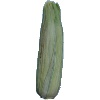
Label: Corn Husk 1